Marseille Naval Fire Battalion

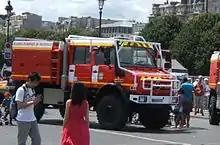
UNIMOG intervention truck of the Marins-Pompiers of Marseille

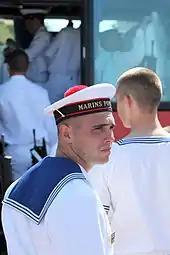
A Marin-Pompier in parade uniform

Formed by Royal Order on 14 August 1719 as the Marseille Arsenal Fire Battalion and its jurisdiction was expanded on 25 September 1816 to include the "Ville de Marseille" (City of Marseille). On 22 March 1838 its size was fixed as a battalion of five companies and on 14 December 1962, its jurisdiction was expanded to include the port of Marseille and the "Marseille-Provence Marignane" International Airport.